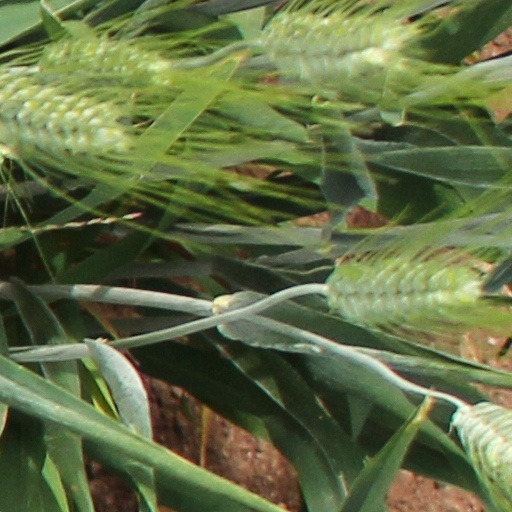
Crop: wheat